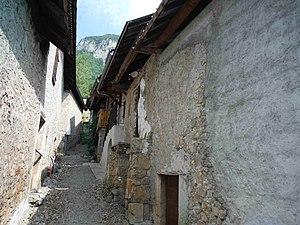
photo sarto
En Savoie, le sartot, sarto ou sartos, est une maison ou un cellier construit dans une vigne et utilisé autrefois de façon temporaire pour la culture de la vigne. C'est aussi, dans les zones non viticoles, une cave à provisions.